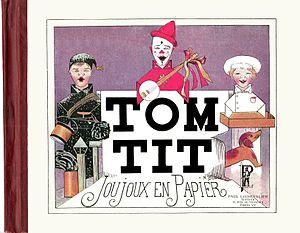
Arthur Good, ingénieur français des Arts et manufactures, a écrit, à la fin du XIXᵉ siècle, sous le pseudonyme de Tom Tit des articles hebdomadaires dans L'Illustration sous le titre « La Science amusante ».